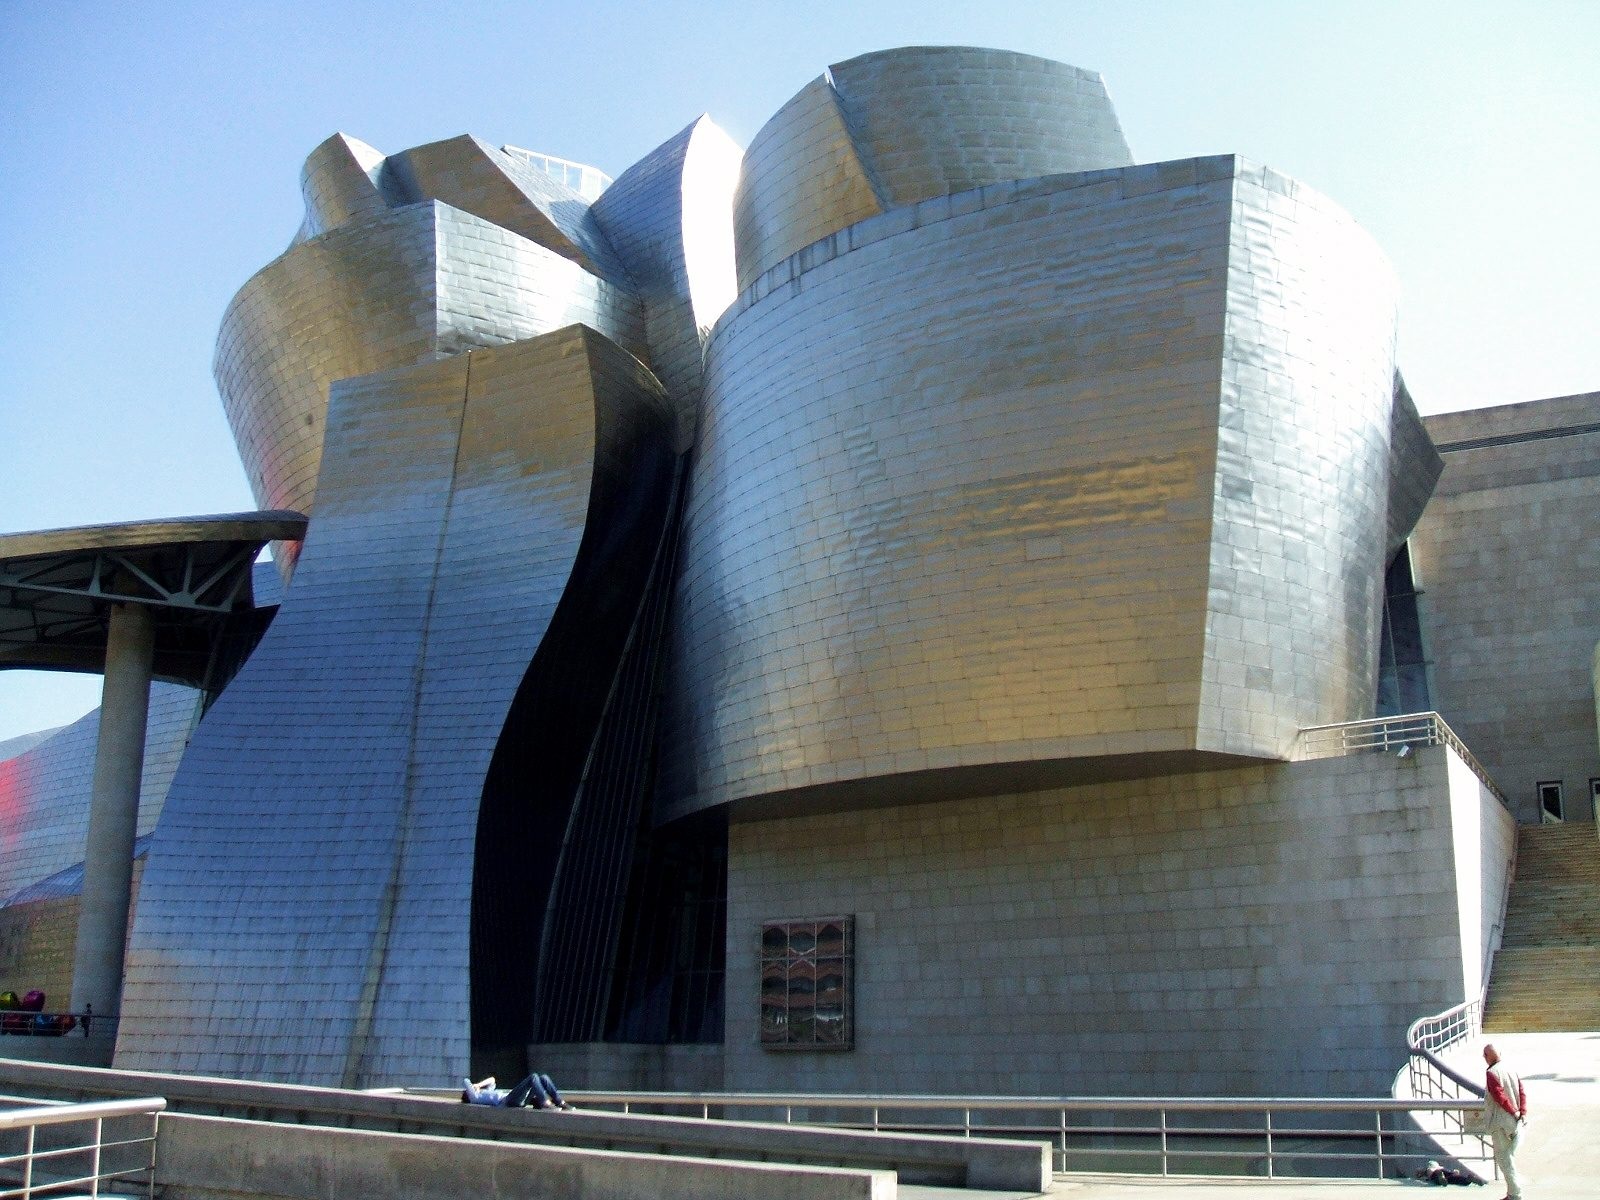
architecture, building, museum, facade, modern, art, spain, silo, culture, tourist attraction, bilbao, guggenheim, brutalist architecture